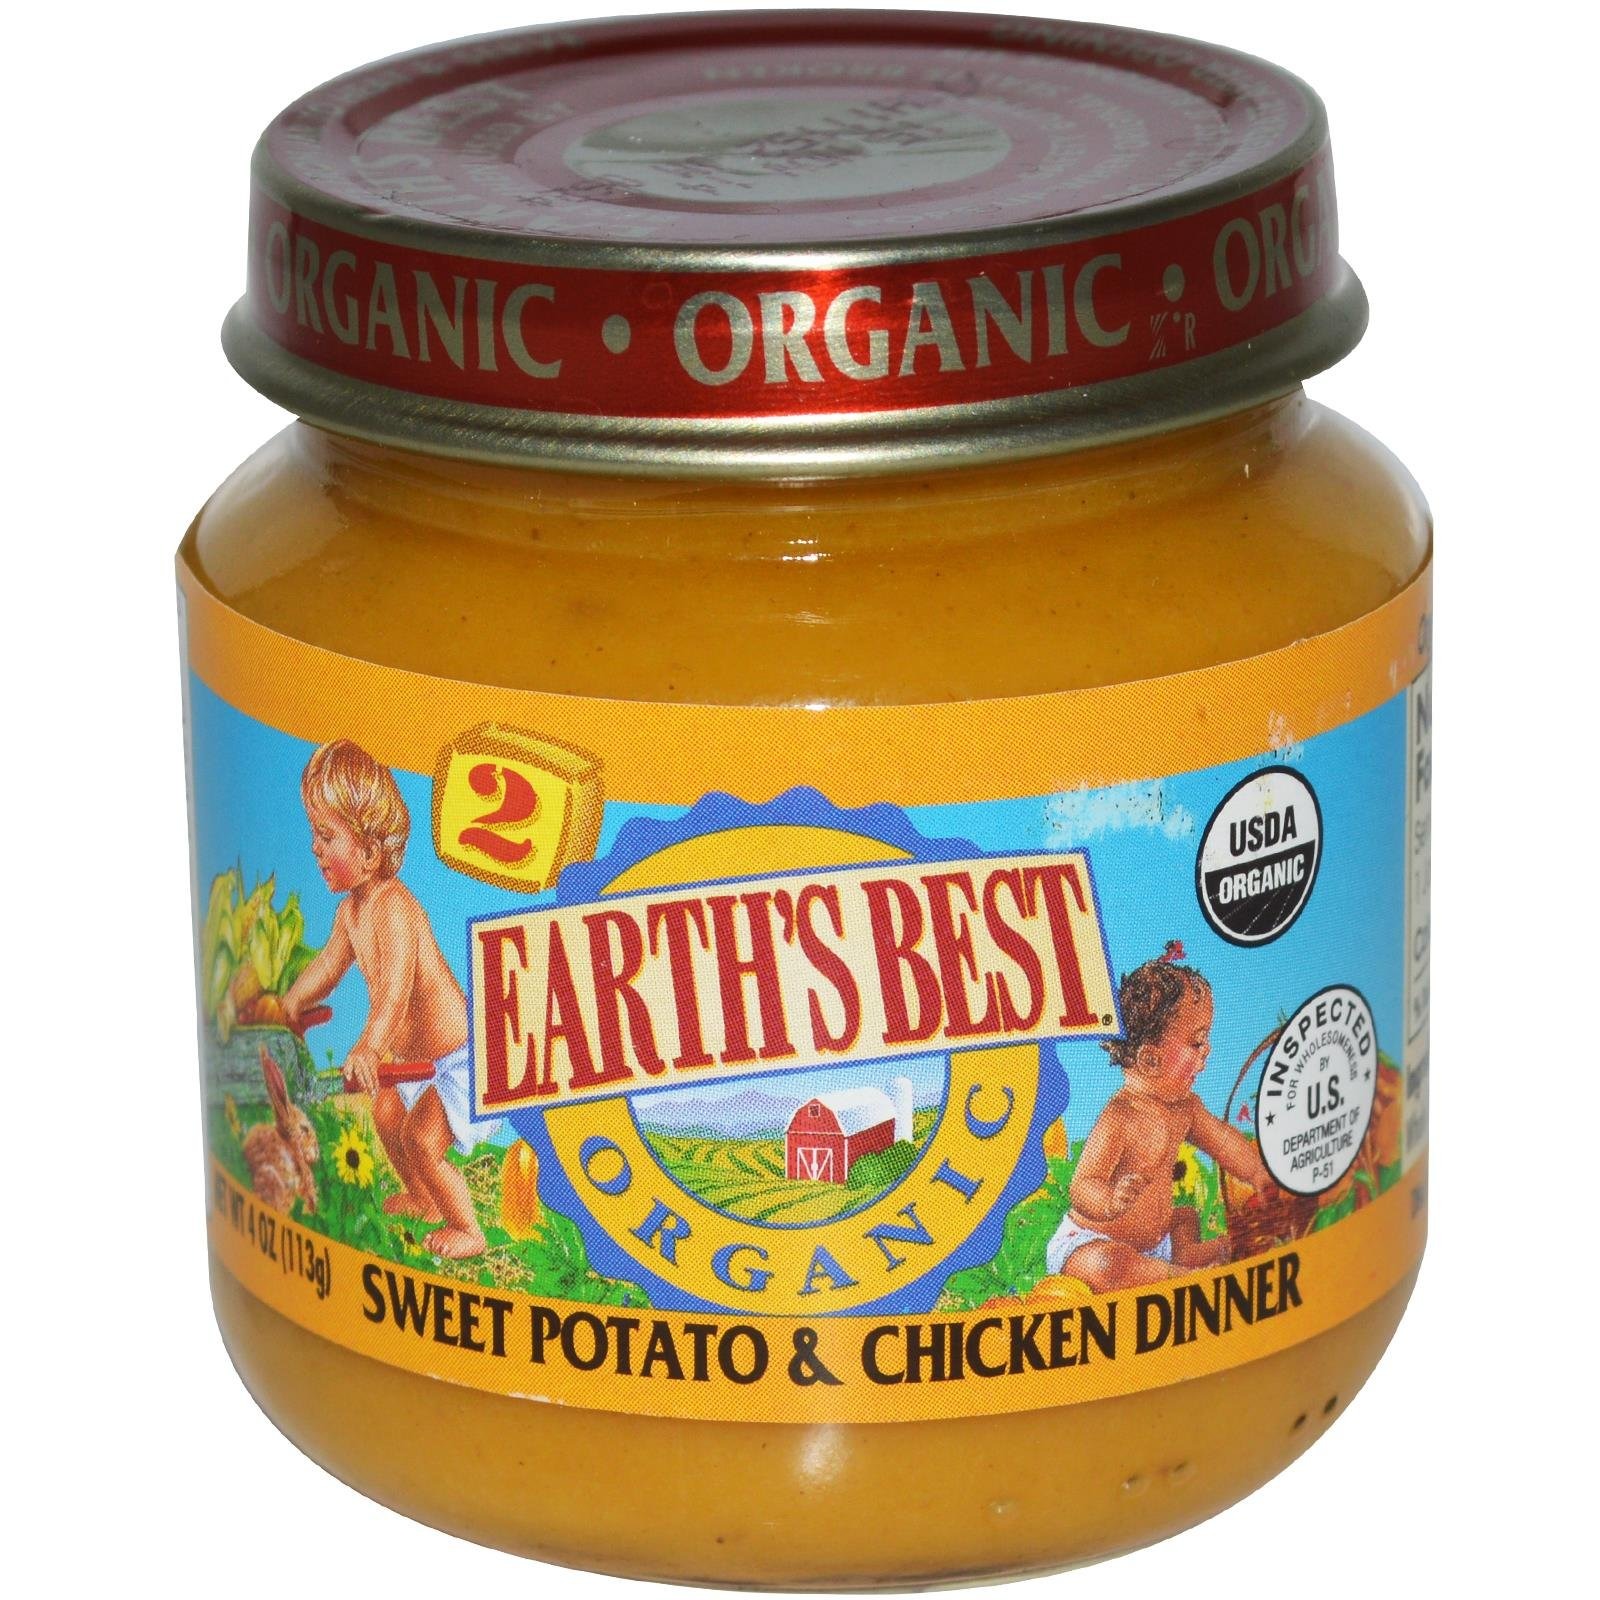
Item Name: Earth's Best Organic Baby Food Jars, Stage 2 Protein Puree for Babies 6 Months and Older, Organic Sweet Potato Squash and Chicken, 4 oz Resealable Glass Jar
Bullet Point 1: ORGANIC PROTEIN PUREE: Made with wholesome ingredients, like organic ground chicken, these baby food jars help nourish your little one as they explore new foods and textures
Bullet Point 2: RESEALABLE GLASS BABY FOOD JARS: Resealable glass jars make it easy to store leftovers or portion out meals and can even be washed and re-used as baby food storage containers
Bullet Point 3: STAGE 2 BABY FOOD: Expand your little one's pallet to stage 2 foods and introduce them to the exciting new flavor combinations of our protein puree jars
Bullet Point 4: EARTH'S BEST: Explore our full collection of organic baby food and toddler snacks to find easy-to-digest baby formula, toddler cookies, and more stage 1 and stage 2 baby food jars
Bullet Point 5: ORGANIC SWEET POTATO SQUASH AND CHICKEN: Includes one 4 oz glass jar of Earth's Best Organic baby food
Value: 4.0
Unit: Ounce

Price: 1.49